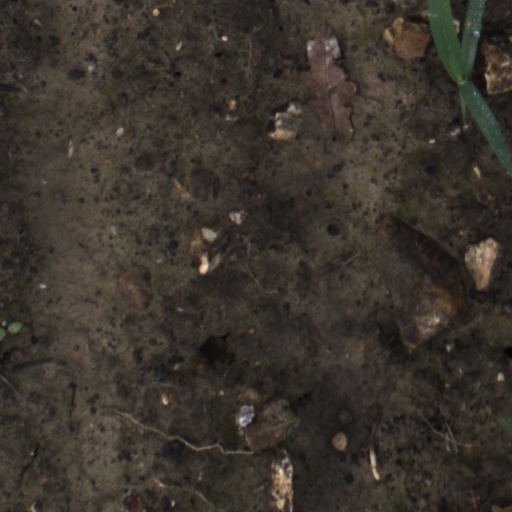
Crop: wheat